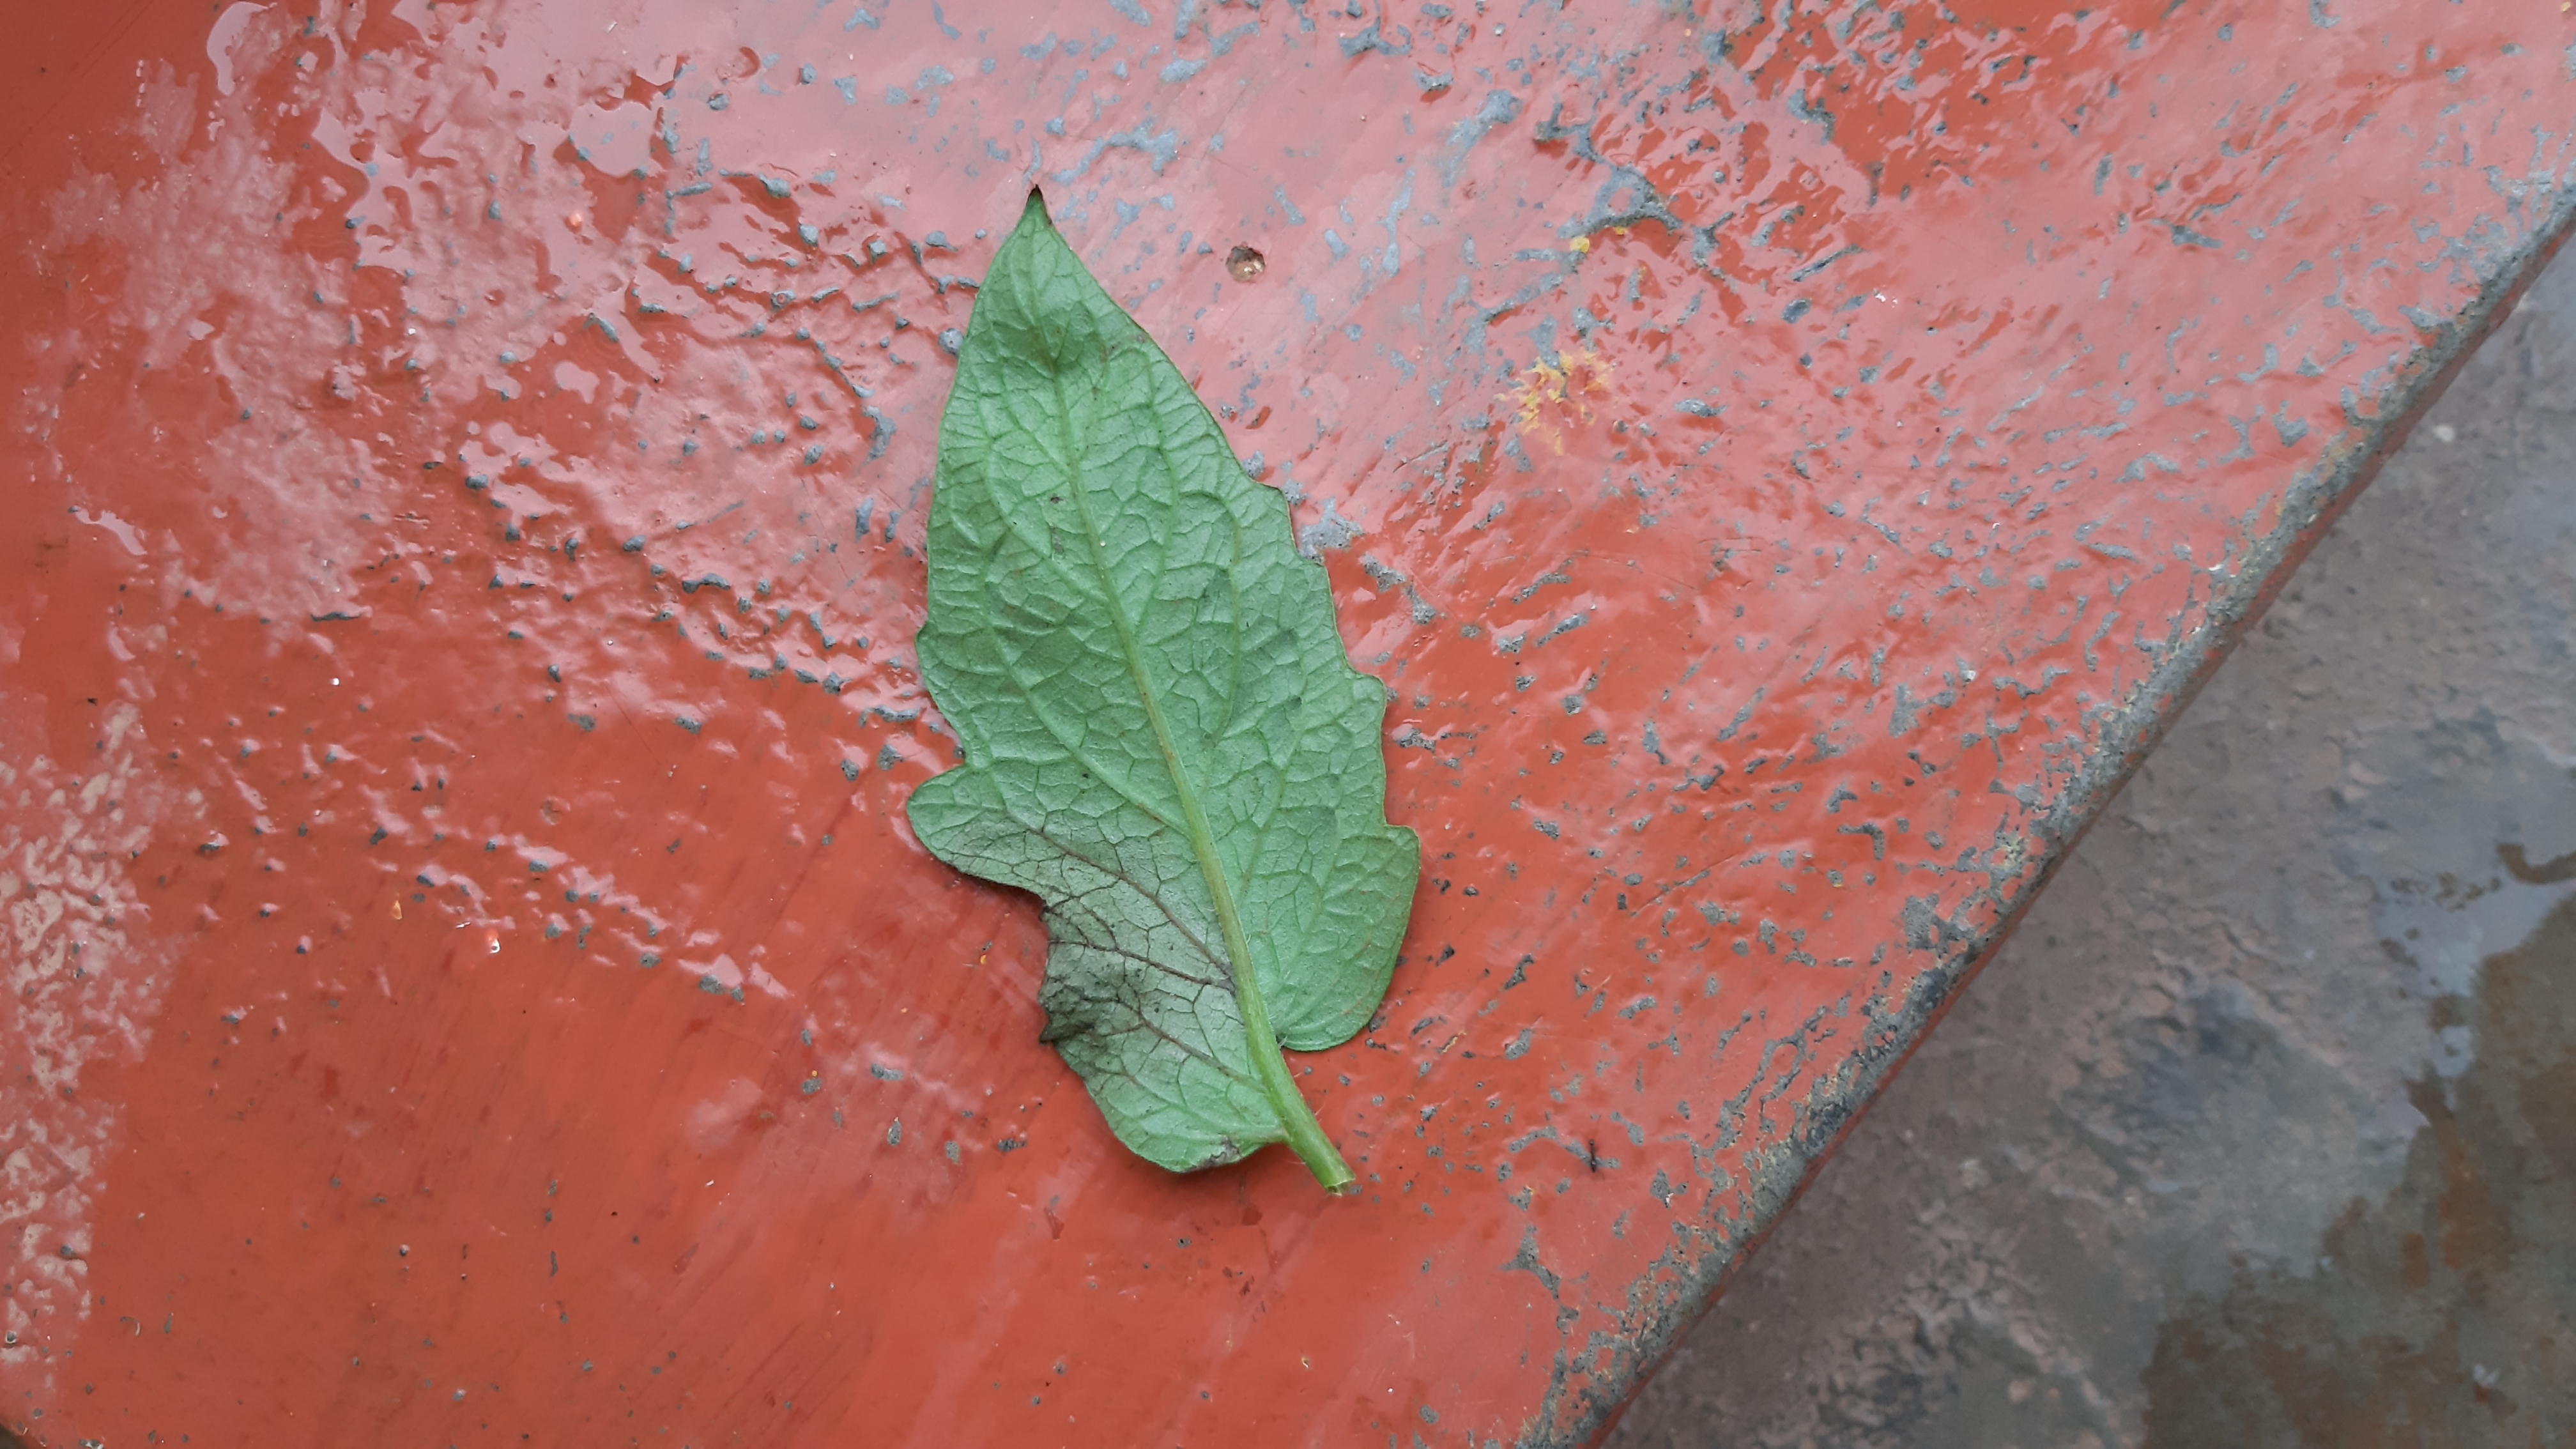
Plant: Tomato